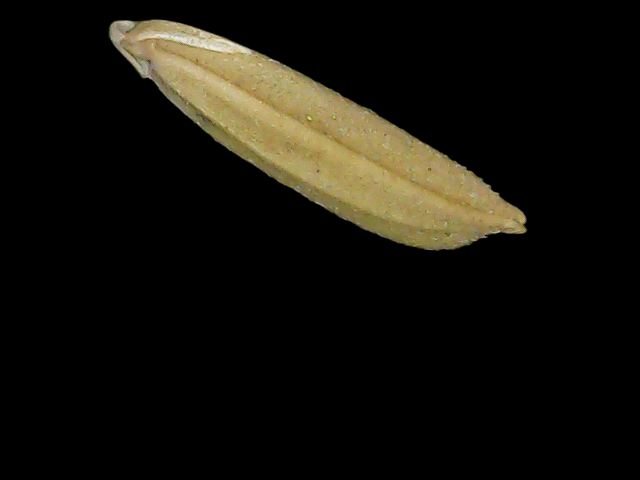
Rice variety: Bd85